Joseph Szigeti

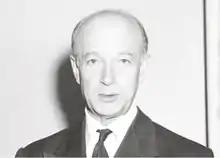
Joseph Szigeti

Joseph Szigeti (5 September 189219 February 1973) was a Hungarian violinist.